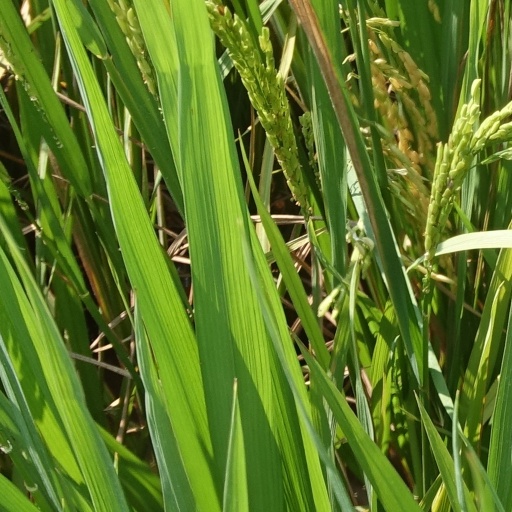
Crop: rice